Borgward BX7

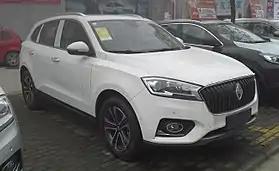

The Borgward BX7 is a Sino-German compact luxury crossover SUV from the Borgward Group and produced in China by Foton Motor.